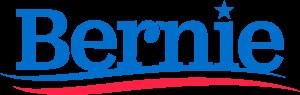
Bernard Sanders, dit Bernie Sanders [ˈbɝni ˈsændɚz], né le 8 septembre 1941 à New York, est un homme politique américain.